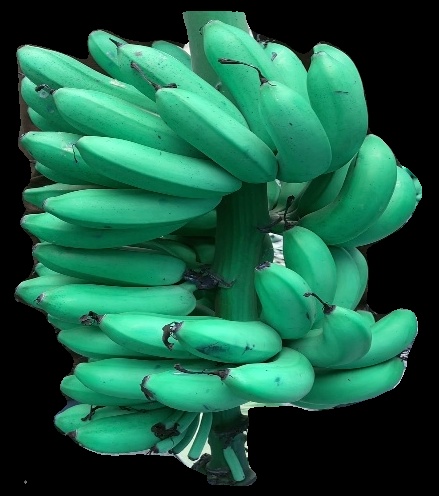
Variety: rasbale
Grade: grade1